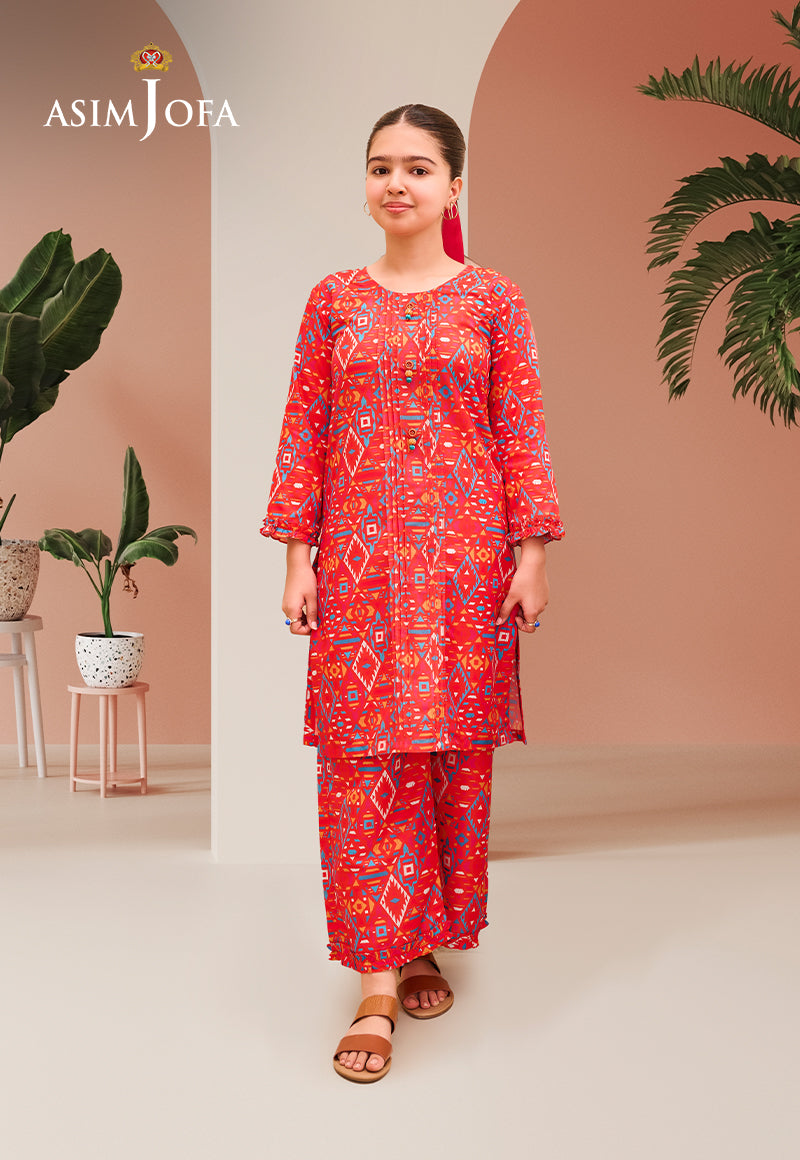
red multi print kurta set